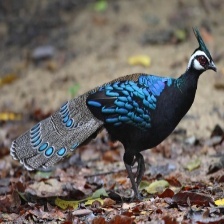
Species: BORNEAN PHEASANT
Scientific name: POLYPLECTRON SCHLEIERMACHERI